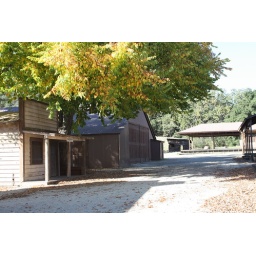
Sherrif's office with train depot in the background. View taken from General Store steps.